The Hills (TV series)

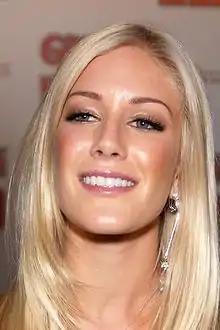
Heidi Montag began a relationship with Spencer Pratt, which ended her friendship with Lauren Conrad.

In its series premiere, "The Hills" first introduced Lauren Conrad, who moved from Laguna Beach, California to Los Angeles to pursue a career in the fashion industry. She and her housemate Heidi Montag originally planned to attend the Fashion Institute of Design & Merchandising, though the latter left the college after receiving employment with Bolthouse Productions. Montag befriended their neighbor Audrina Patridge, while Conrad bonded with her fellow "Teen Vogue" intern Whitney Port. The remainder of the first season highlighted romantic relationships, including Montag's and Patridge's brief relationships with Jordan Eubanks and Brian Drolet respectively. The season concluded with Conrad's rejection of a summertime internship in Paris to reunite with her former boyfriend Jason Wahler. Consequentially, Port was offered and accepted the position in Conrad's place.